Dorton Halt railway station

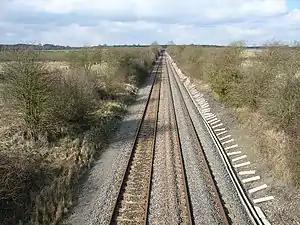
Station site in 2006.

Dorton Halt railway station was a railway station serving the village of Dorton in Buckinghamshire. It was on what is now known as the Chiltern Main Line. The station was geographically nearer to Brill than Brill and Ludgershall railway station.